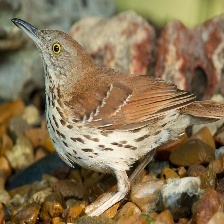
Species: BROWN THRASHER
Scientific name: TOXOSTOMA RUFUM